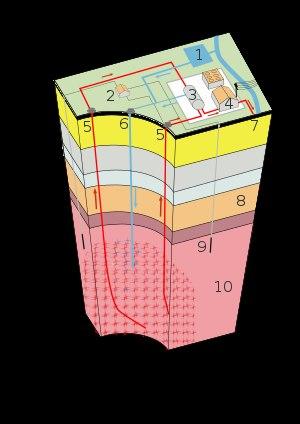
Une centrale géothermique est un type de centrale électrique dont la source primaire est l'énergie géothermique. Les technologies utilisées comprennent les turbines à vapeur sèche, les centrales à condensation et les centrales à cycle combiné. La production d'électricité géothermique est utilisée dans 27 pays, alors que le chauffage géothermique est utilisé dans 70 pays.
Un puits d'injection est un dispositif permettant d'injecter un fluide dans le milieu souterrain à plus ou moins grande profondeur, dans une formation géologique de roche poreuse.